Arena AufSchalke

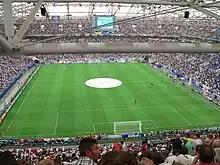
The stadium before the England-Portugal quarter-final

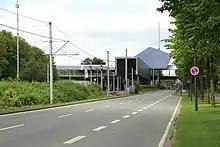
Gelsenkirchen-Bochum Stadtbahn station «Veltins Arena» outside the stadium with connection to Gelsenkirchen Hauptbahnhof

The stadium was one of the venues for the 2006 World Cup. However, because FIFA controls all sponsorship associated with its tournaments (including that of competition venues), the arena was called "FIFA World Cup Stadium Gelsenkirchen" during the World Cup. Wayne Rooney was sent off for England in the quarterfinal game against Portugal.